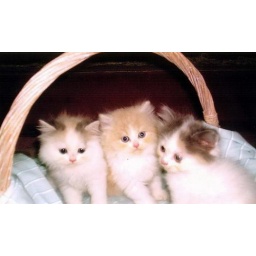
1x female black,white and cream in colour.(sold) 1x male cream and white in colour(sold) 1xfemale black,white and cream in colour(available) last one